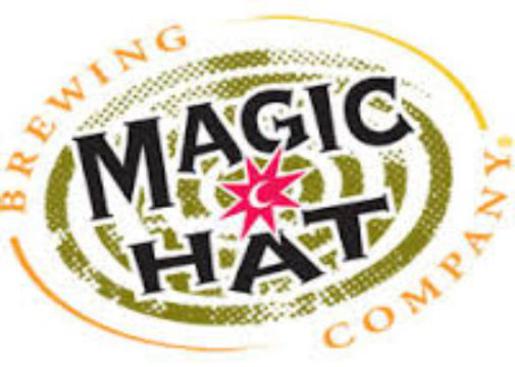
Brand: magic hat
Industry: Leisure